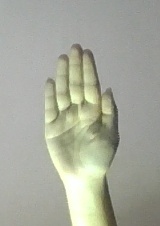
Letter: seen